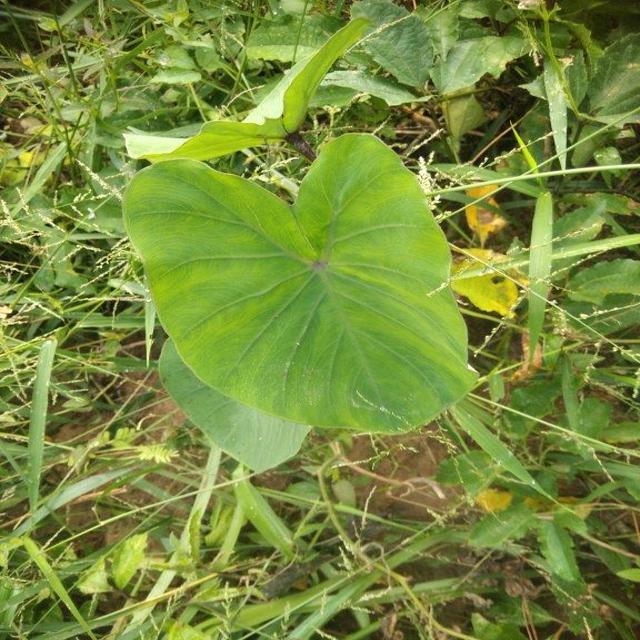
Label: Healthy